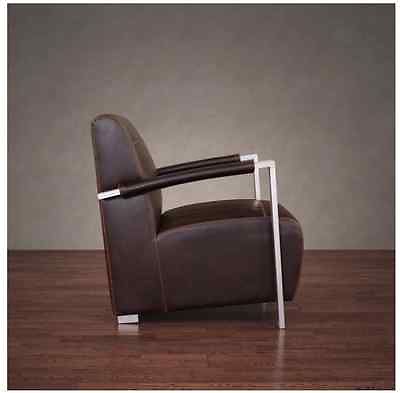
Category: chair